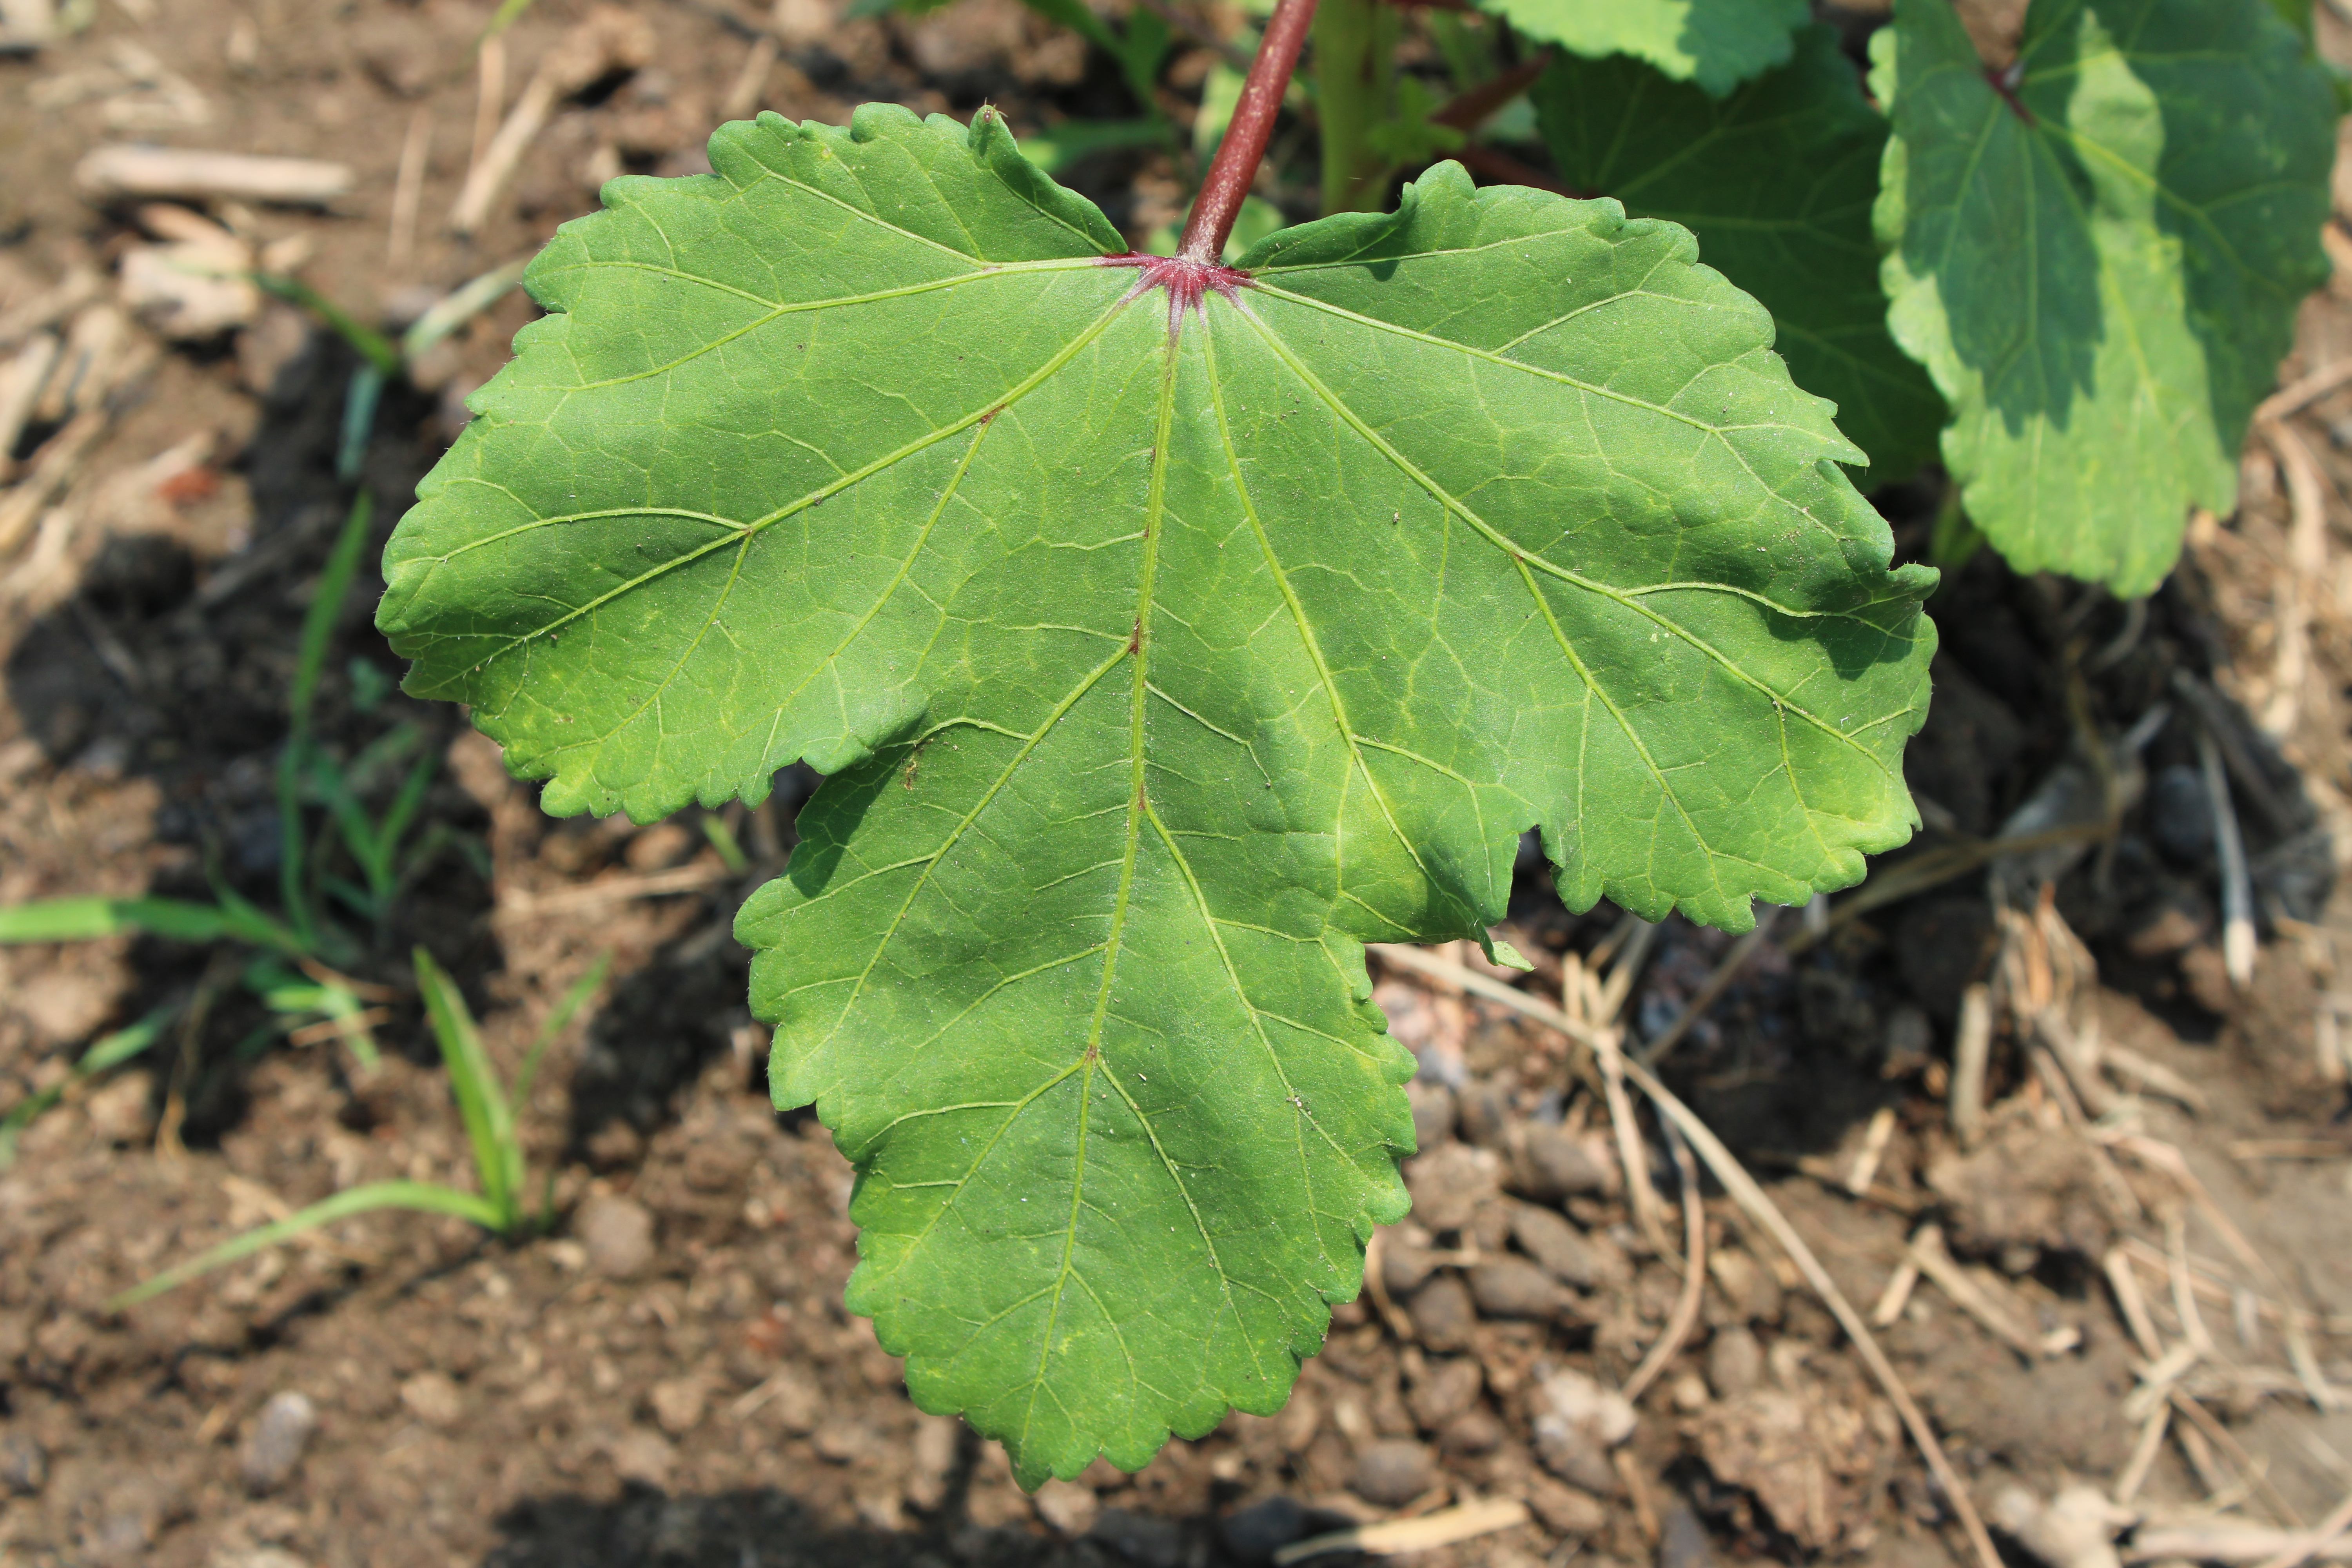
Label: Healthy